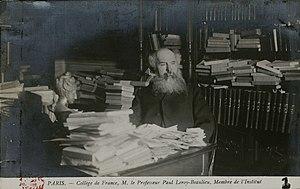
Carte postale photographique
Pierre Paul Leroy-Beaulieu, né à Saumur le 9 décembre 1843 et mort à Paris le 9 décembre 1916, est un économiste et essayiste français.